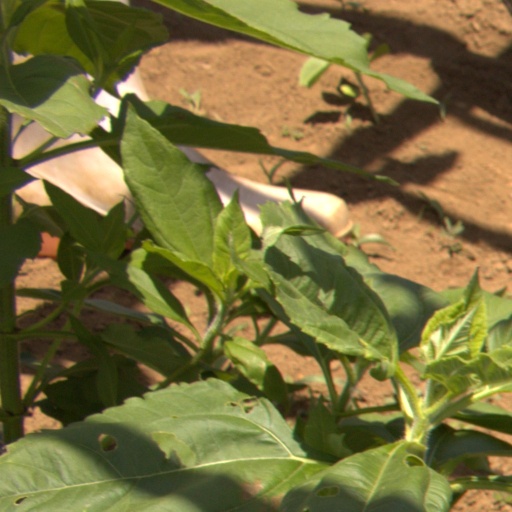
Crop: Jerusalem artichoke